Hilshire Village, Texas

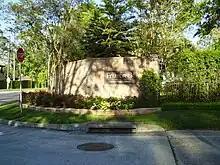
Friarcreek, a community in Hilshire Village

The city has a mayor-council form of government. The Village Fire Department serves all of the Memorial villages.